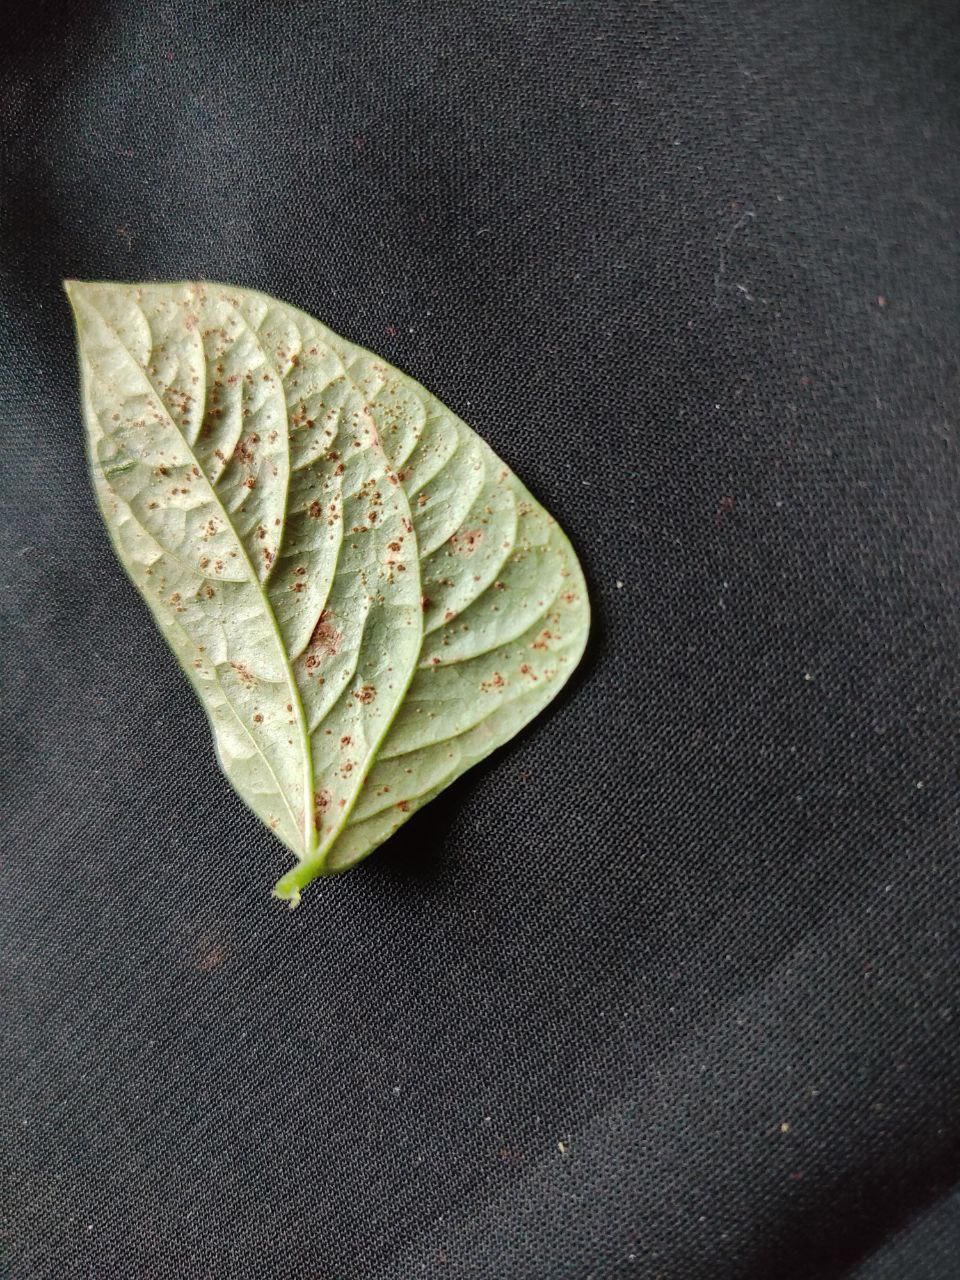
Crop: cowpea
Leaf condition: Septoria leaf spot